Penha de França

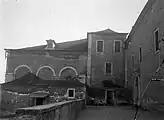

In 1609, another convent was built, Santos-o-Novo, near the banks of the river Tagus. The structure was erected where once stood the monastery dating from 1470, built under the reign of D. João II.